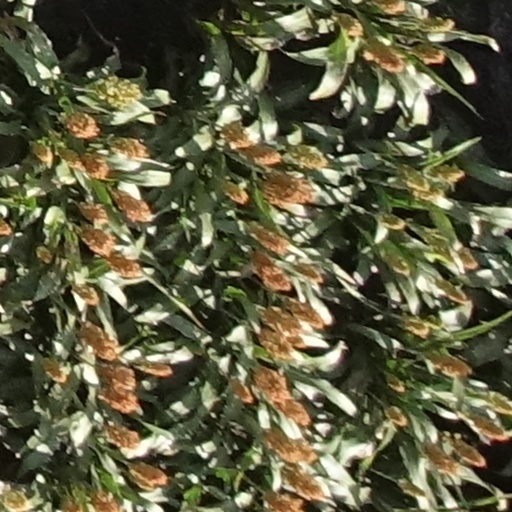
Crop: sorghum